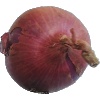
Label: images